Assassination of Alexander II of Russia

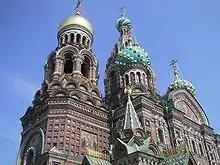
The Church of the Savior on Blood was erected on the site of the assassination.

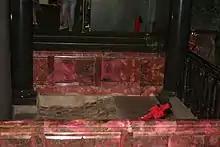
The cobblestones of the old road, the flagstones of the sidewalk, and the iron railing along the edge of the quay where the assassination took place.

A temporary shrine was erected on the site of the attack while plans and fundraising for a more permanent memorial were undertaken. The permanent memorial took the form of the Church of the Savior on Blood. Construction began in 1883 under Alexander III, and was completed in 1907 under Nicholas II. An elaborate shrine, in the form of a ciborium, was constructed at the end of the church opposite the altar, on the exact place of Alexander's assassination. It is embellished with topaz, lazurite, and other semi-precious stones, making a striking contrast with the simple cobblestones of the old road, which are exposed in the floor of the shrine.